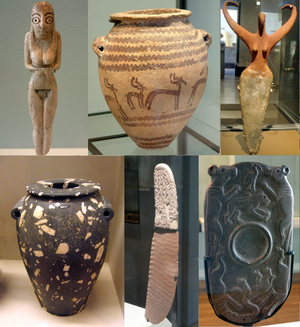
La période prédynastique est la dernière période de la préhistoire égyptienne. Elle fait la transition entre le néolithique et la formation d'un État par unification du pays et centralisation des pouvoirs aux mains des dynasties pharaoniques.